Worcester Reed Warner

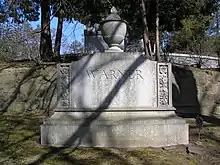
The gravesite of Worcester Reed Warner

The Warner Building on Case Western Reserve University houses the Worcester Reed Warner Laboratory, named after the former university trustee. The construction of this building was partly funded by Worcester Warner.